Valenzuela, Metro Manila

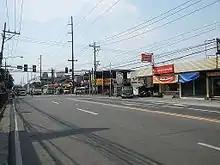
MacArthur Highway in Barangay Malanday

On October 28, 2005, SM Supercenter Valenzuela (now SM City Valenzuela) was inaugurated. Other shopping sites such as Puregold Valenzuela, the newly renovated South Supermarket and the newly opened Puregold Paso de Blas is also located in the city. All these stores compete against each other since most have the same product offerings as diversified groceries except for SM City Valenzuela which has upgraded with the opening of The SM Store. People from the city with more major shopping needs normally head south to cities such as Quezon City and Manila, since they have bigger malls and commercial centers with more diverse trade goods.